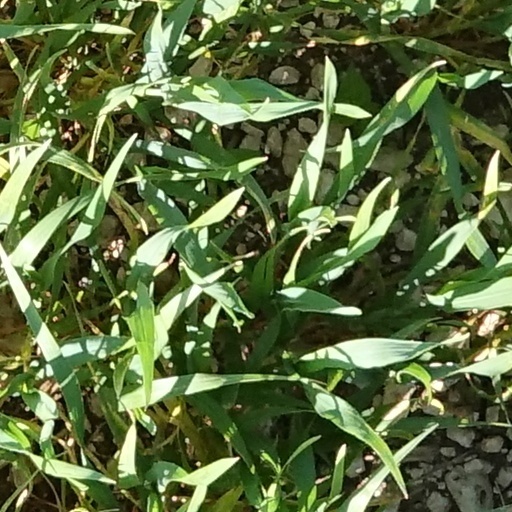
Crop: wheat